Zombies (2018 film)

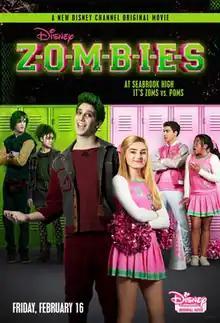
Promotional poster

Zombies is an American musical that premiered on Disney Channel on February 16, 2018 as a Disney Channel Original Movie. The film is based on the unaired pilot "Zombies & Cheerleaders" by David Light and Joseph Raso, and stars Milo Manheim and Meg Donnelly, playing zombie football player Zed and human cheerleader Addison who meet and fall in love, and who must lead their respective groups to coexist with each other.